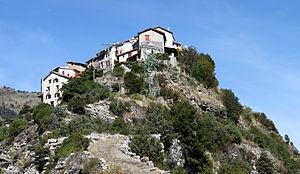
Bairols, Alpes-Maritimes, France